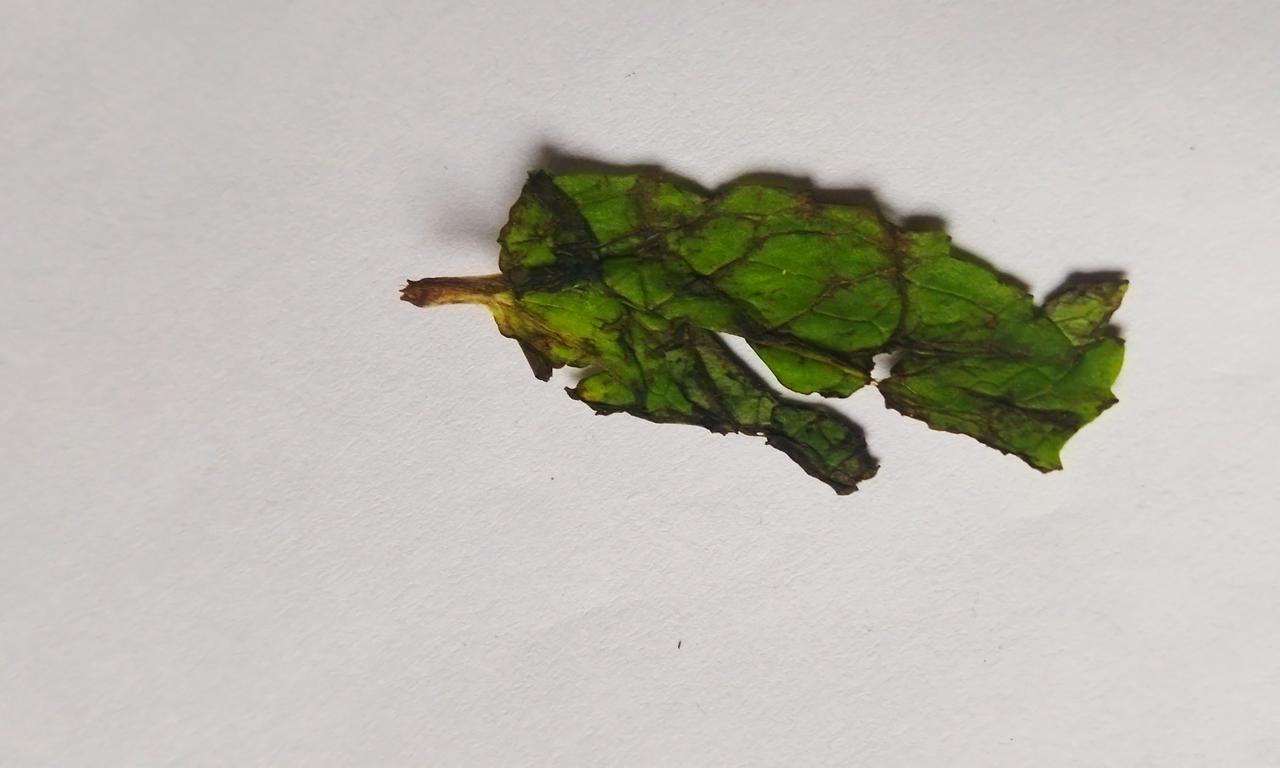
Label: Spoiled